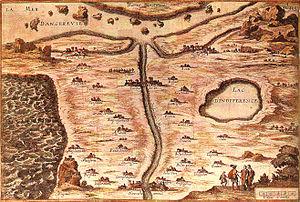
Gravure: la Carte du Tendre. La Carte de Tendre est la carte d’un pays imaginaire appelé «